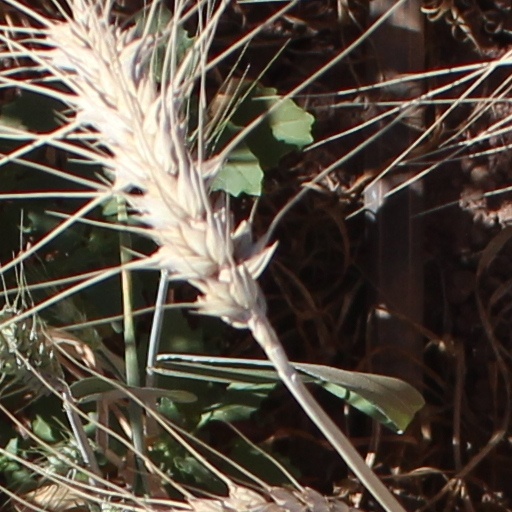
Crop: wheat